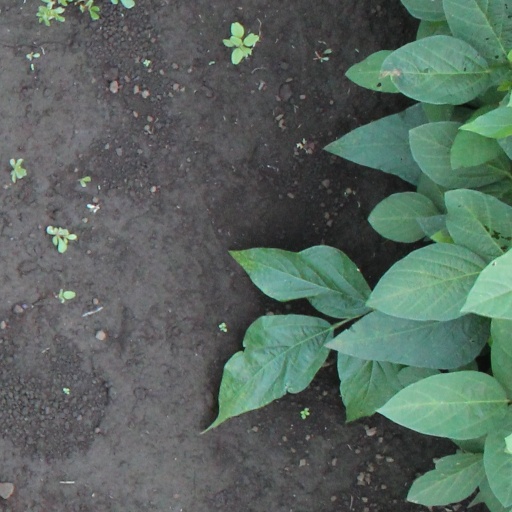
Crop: soybean